Eiji Tsuburaya

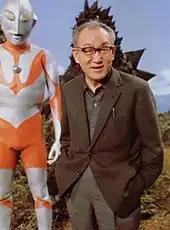
Tsuburaya with actor Bin Furuya (in Ultraman suit),

During designing, Tsuburaya found the original versions of title character's design to be "too alien and sinister", and requested production designer Tohl Narita to keep drafting additional designs as teleplays were being written concurrently. Narita chose to root Ultraman's design in the Greek concept of "cosmos" (order and harmony), in contrast to his previous designs for "Ultra Q", which had been inspired by the concept of "khaos". Tsuburaya provided input on Narita's designs, with some being inspired by the art of Miyamoto Musashi. Ultraman's silver skin symbolized steel from an interstellar rocket, while the red lining represented the surface of Mars. As stated by biographer August Ragone, Ultraman became Tsuburaya's "most popular and enduring creation".